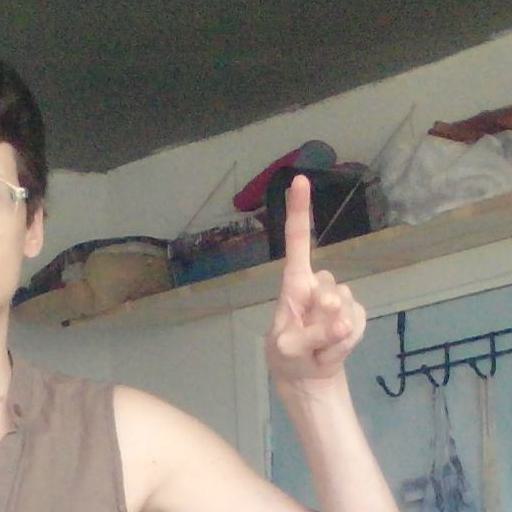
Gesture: one